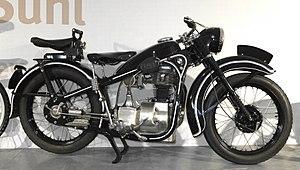
La BMW R35 est une moto de tourisme de la catégorie 350 cm³ du constructeur allemand de motos BMW, construite de 1937 à 1940.